Jason Derek Brown

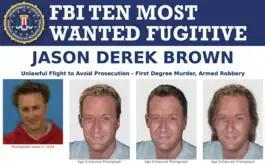
An FBI Ten Most Wanted Fugitive poster of Brown

By 2005 the FBI received over 200 leads in the case. Most were from outside Arizona, and dozens came from outside the United States, including possible sightings in Canada. Because of Brown's "California surfer dude" appearance and ability to blend into crowds, the FBI has had more leads on Brown than on anyone else on its Ten Most Wanted list, and most of them proved to be false leads. Reporters noted Brown's striking resemblance to actor Sean Penn; one of Penn's body doubles was once arrested by authorities when they mistook him for Brown.